American University of Malta

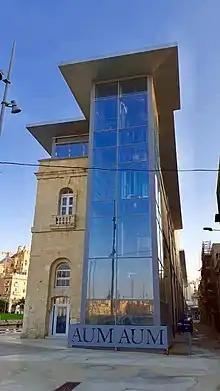
A small modern extension

When the university project was announced in May 2015, the government offered Sadeen Group of Outside Development Zone (ODZ) land near Żonqor Point in Marsaskala on which to build the university. A natural park, partially funded by the university, would be set up nearby. An early proposal also included the incorporation of the 19th-century Fort Leonardo into the university campus. Prime Minister Joseph Muscat stated that constructing the university in Marsaskala would pressure the owners of the former Jerma Palace Hotel to redevelop the site, which has fallen into disrepair since being closed down in 2007.